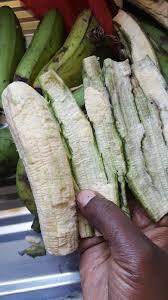
Mkono wa mtu aliyeshika kanda yaliyokausha kama mboga au matunda yanayoonyesha ufaidi wa chakula kwa njia ya ujasili, pamoja na matumizi ya mbinu za jadi za kuhifadhi mazao.